Question: Please indicate a possible affordance area of baseball bat that can be used for holding
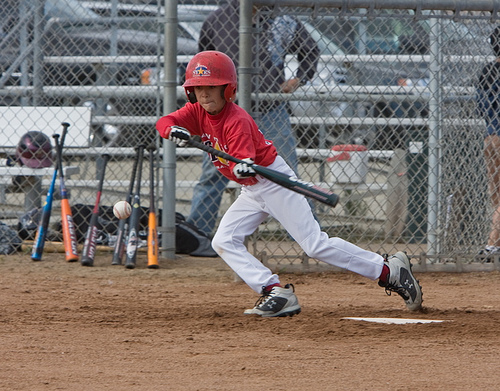
Answer: [162.5, 122.5, 273.5, 184.5]